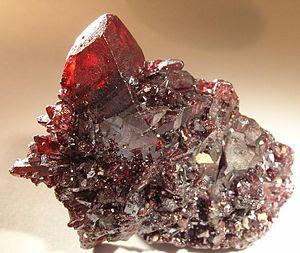
La proustite est un minéral de couleur rouge dont le nom a été donné en hommage à Joseph Louis Proust, chimiste français.